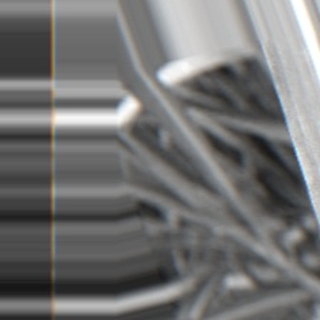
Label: sugarcane_bacterial_blight